Michael Alfred Peszke

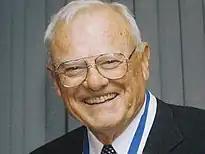
Michael Alfred Peszke

Michael Alfred Peszke (19 December 1932 – 17 May 2015) was a Polish-American psychiatrist and historian of the Polish Armed Forces in World War II.